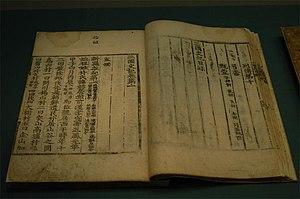
L'historiographie de la Corée désigne l'examen des méthodes suivies et des hypothèses formulées dans l'étude et l'écriture de l'histoire de la Corée.